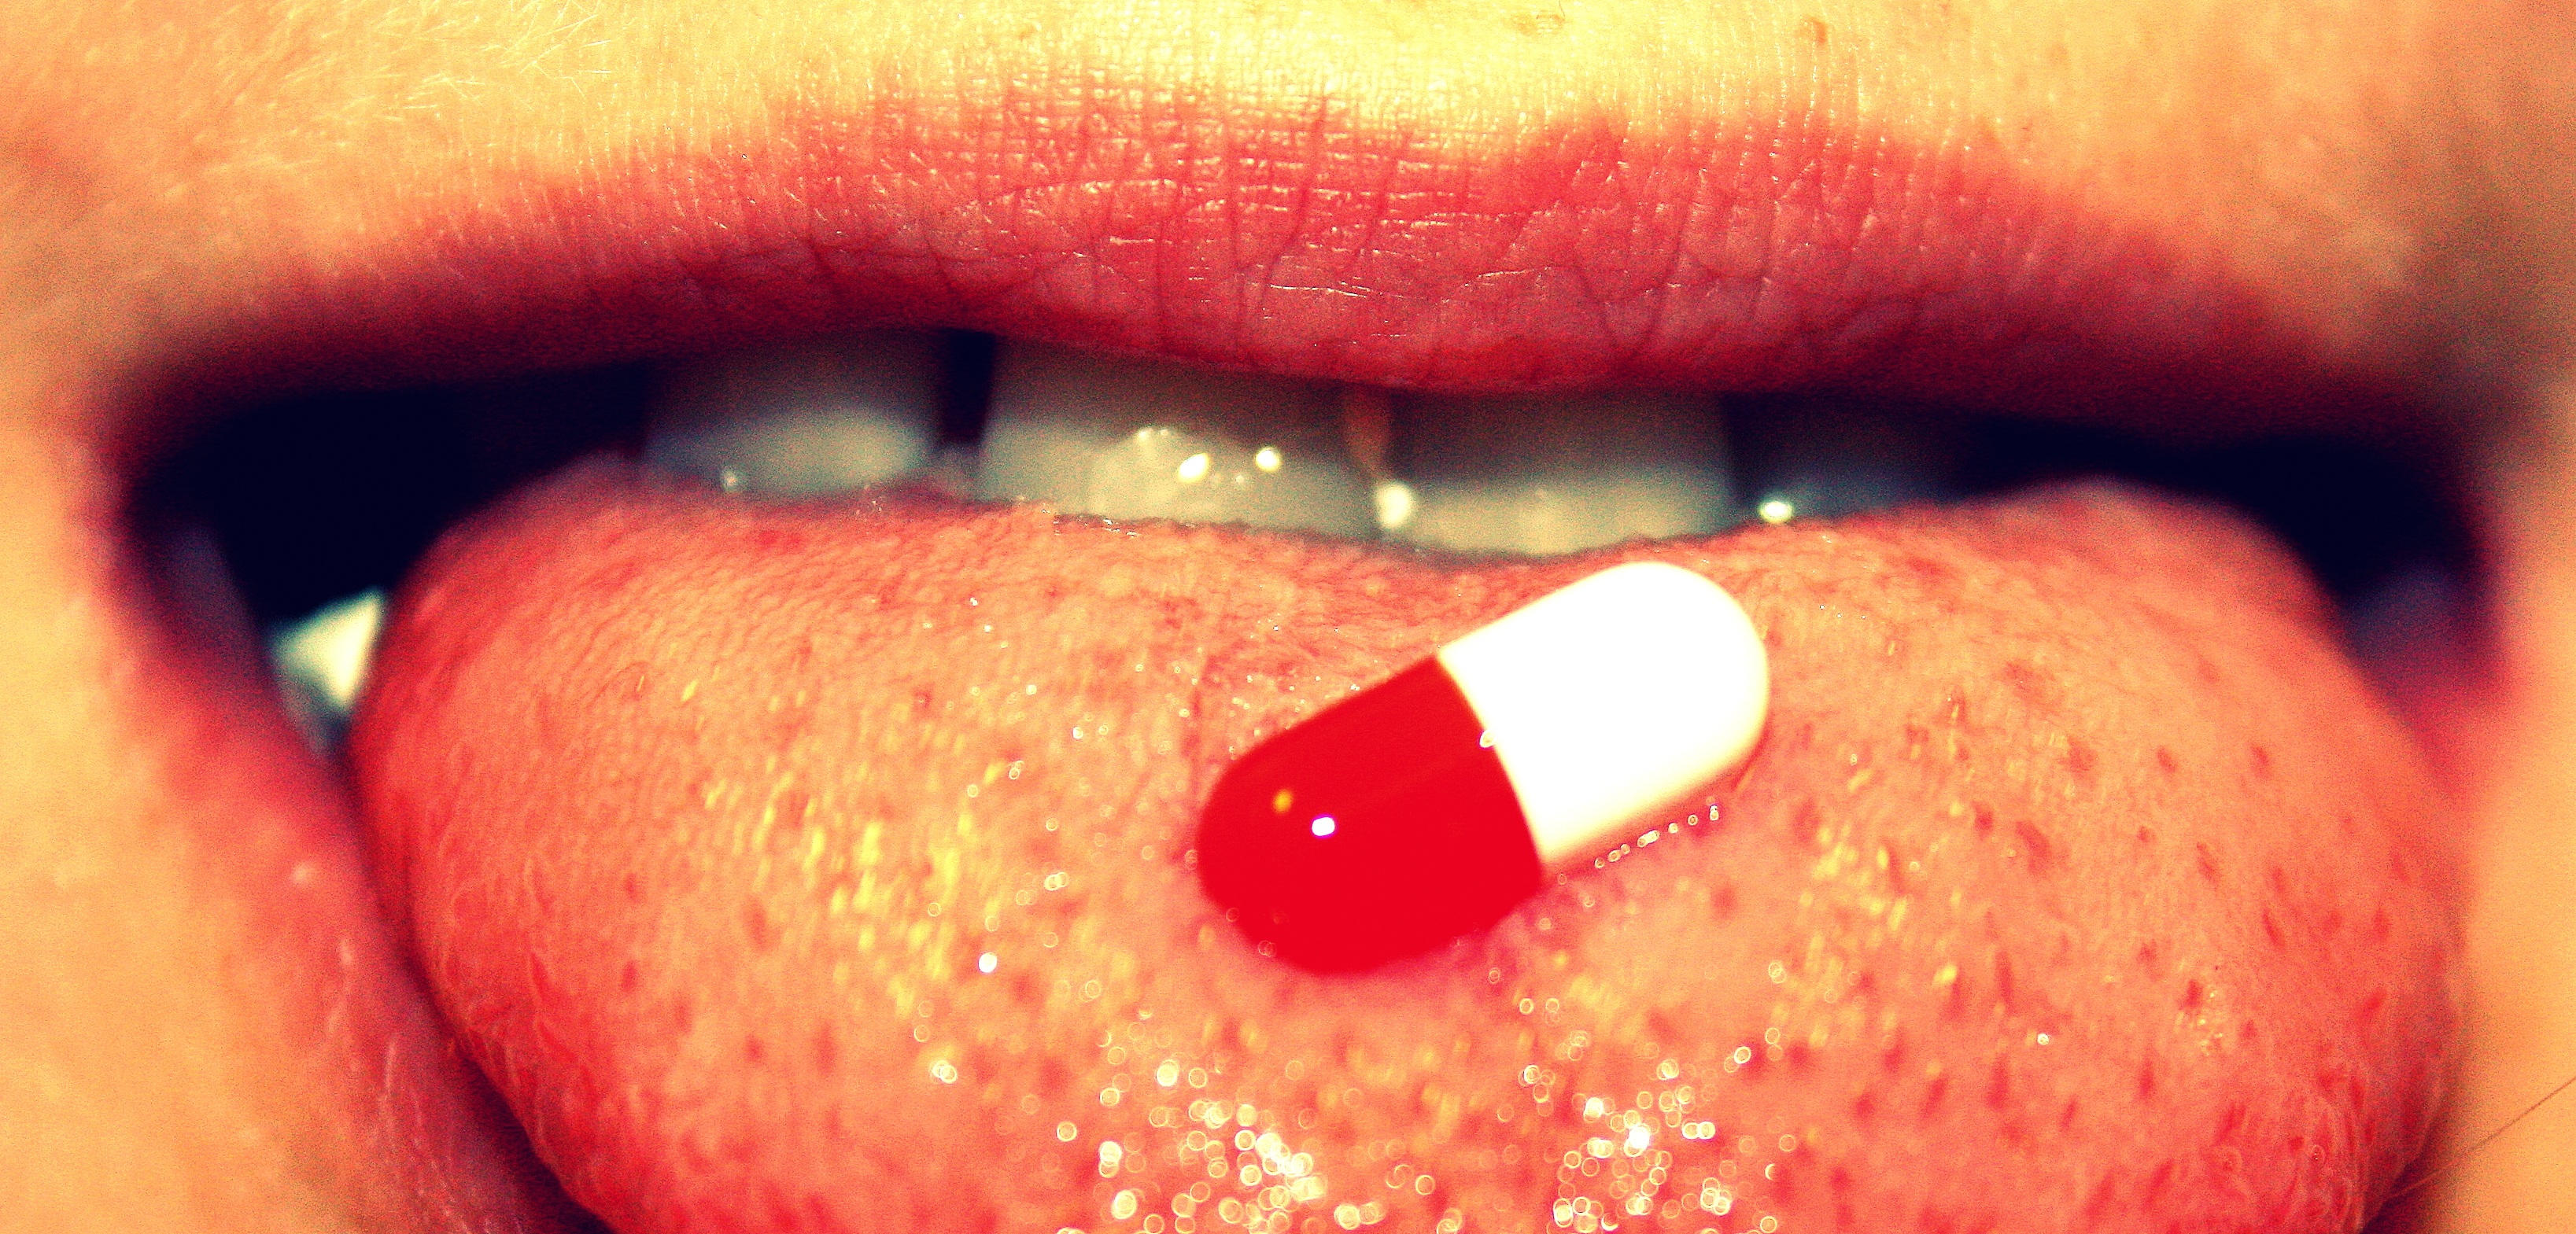
hand, red, produce, foot, ear, facial expression, lip, smile, mouth, close up, human body, jewel, face, nose, eye, skin, lips, tongue, organ, tooth, emotion, language, macro photography, pill, sense, language necklace, perforation